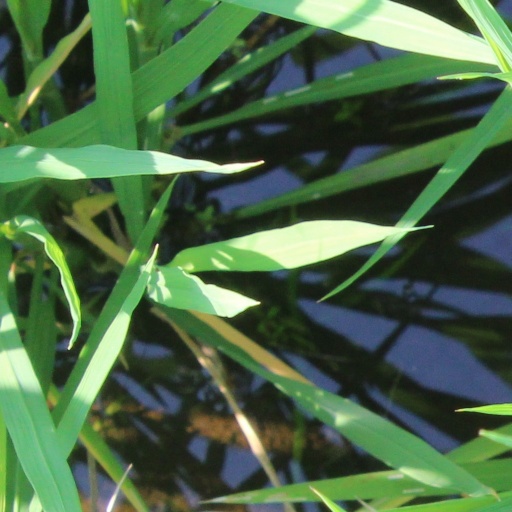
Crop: rice